Kingdom of Yugoslavia

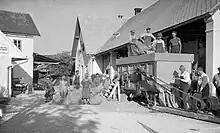
Slovene farmers threshing wheat (1930s)

Three-quarters of the Yugoslav workforce was engaged in agriculture. A few commercial farmers existed, but most were subsistence peasants. Those in the south were especially poor, living in a hilly, infertile region. No large estates existed except in the north, and all of those were owned by foreigners. Indeed, one of the first actions undertaken by the new Yugoslav state in 1919 was to break up the estates and dispose of foreign, and in particular Hungarian landowners. Nearly 40% of the rural population was surplus (i.e., excess people not needed to maintain current production levels), and despite a warm climate, Yugoslavia was also relatively dry. Internal communications were poor, damage from World War I had been extensive, and with few exceptions agriculture was devoid of machinery or other modern farming technologies.